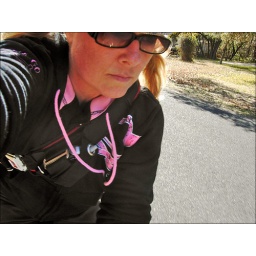
this was the part where i had to get off my bike and battle the polar bear standing in the road.